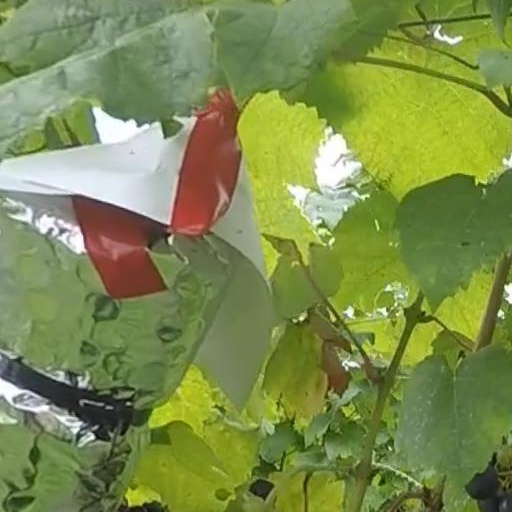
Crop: grape